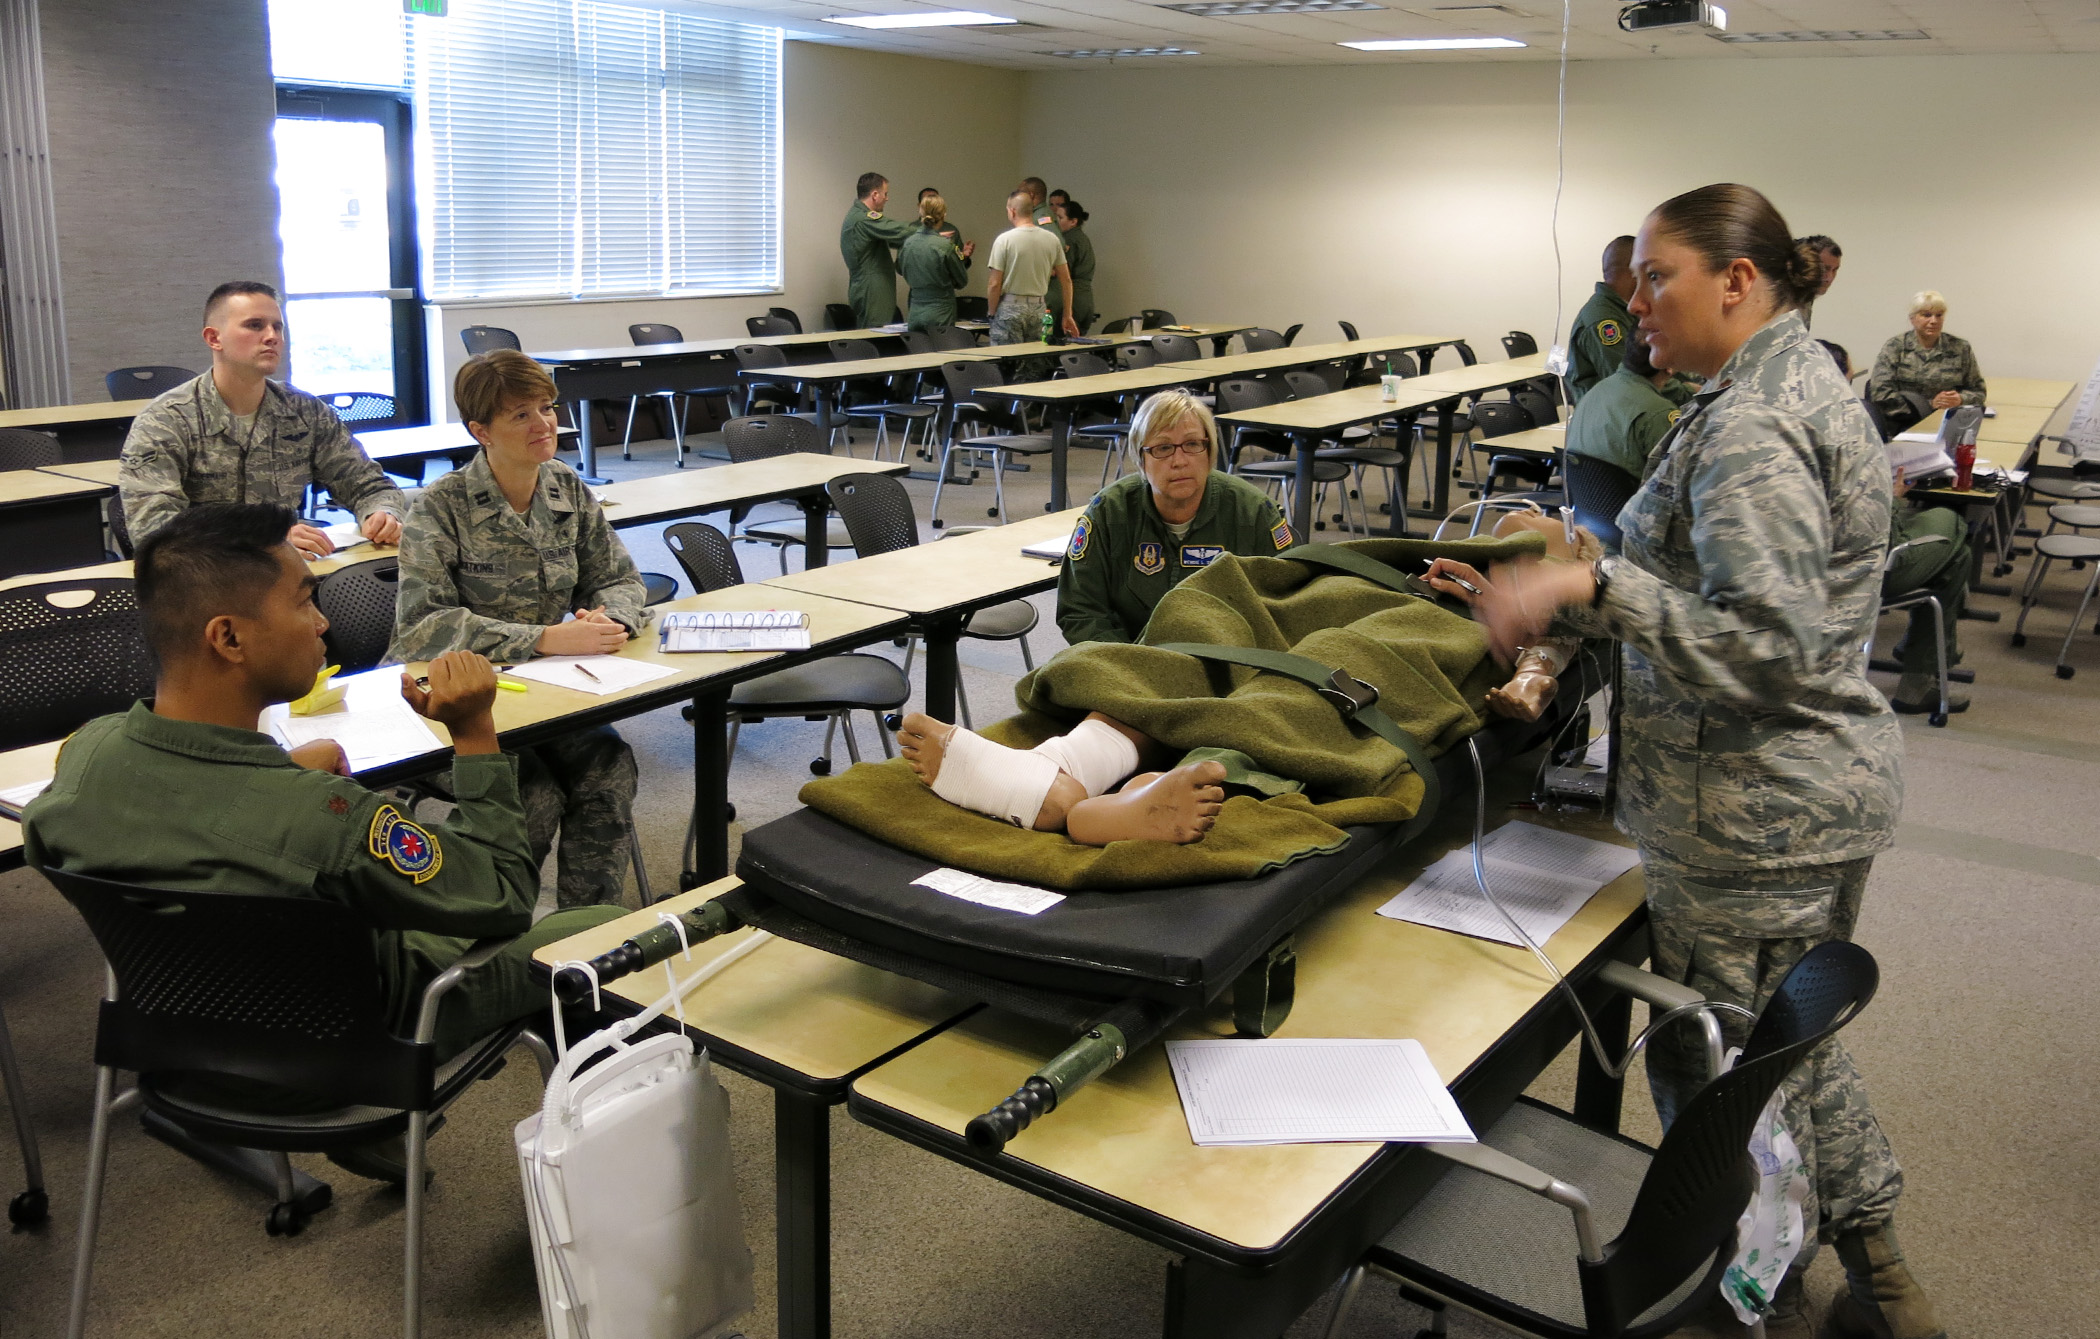
military, army